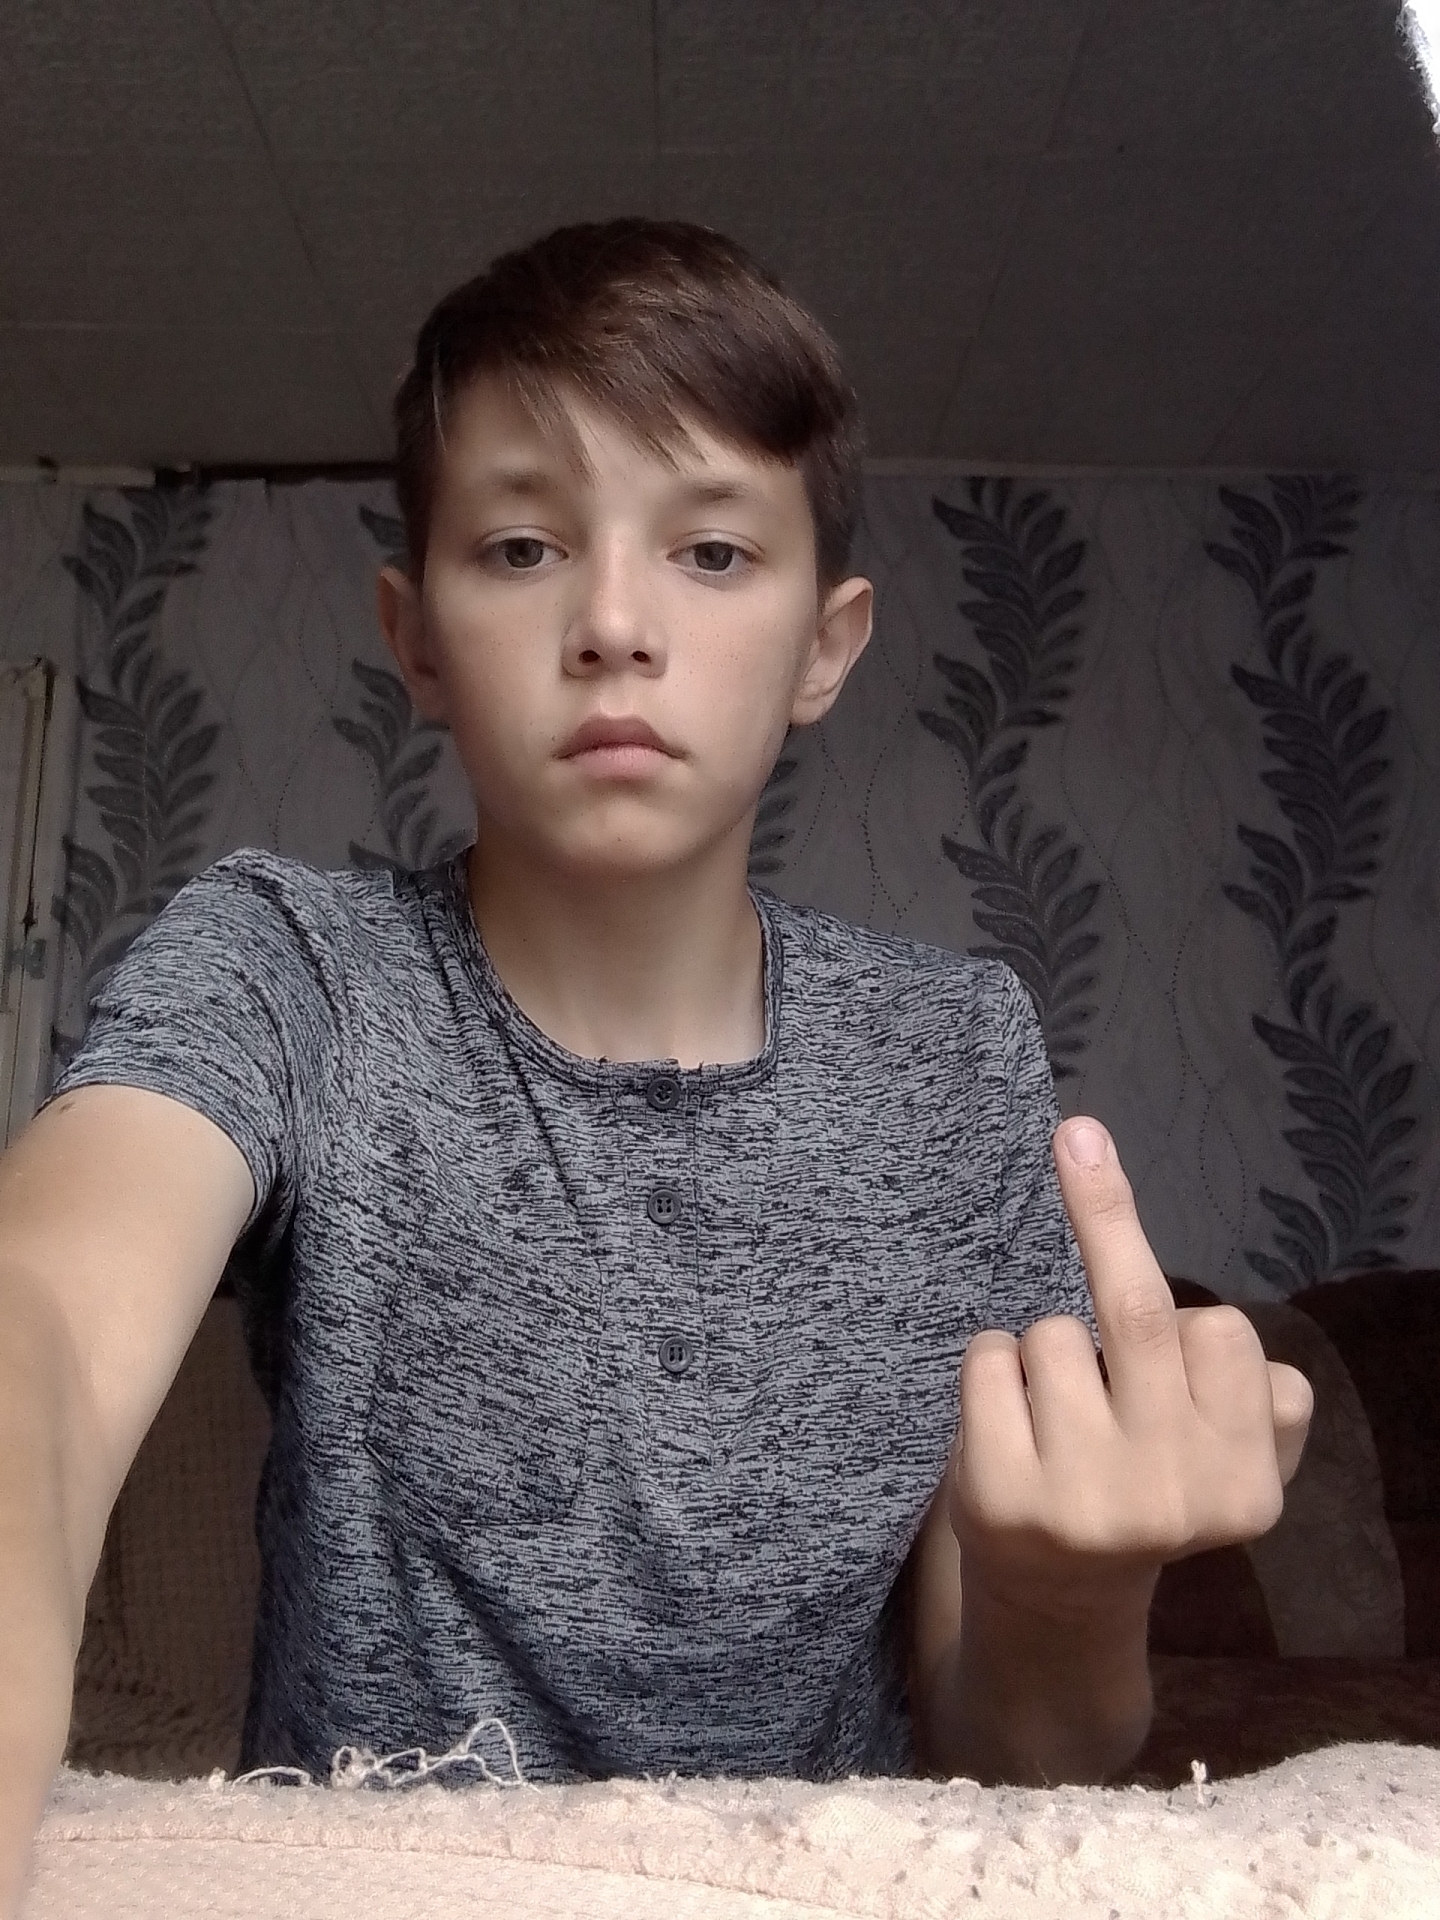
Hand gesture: middle_finger